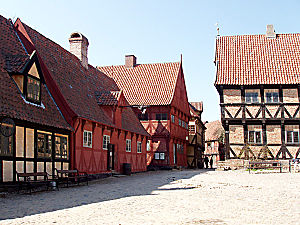
Den Gamle By / Galleri
Den Gamle By, Danmarks Købstadmuseum, er et frilandsmuseum for bykultur på Vesterbro i Aarhus Midtby. Det er verdens første frilandsmuseum for købstædernes kultur og historie. Museet er opbygget som en gammel købstad med 75 huse fra 1500- til 1800-tallet bygninger fra 1900-tallet hentet fra 25 forskellige byer i Danmark. Nogle hjem og forretninger er desuden bevaret som tidslommer som de fremstod i forskellige tidsperioder, helt op til i dag.